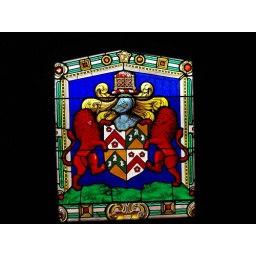
Stained glass window in Montacute House.